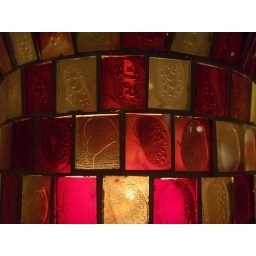
Lovely patterns in the glass revealed when a candle is lit behind it